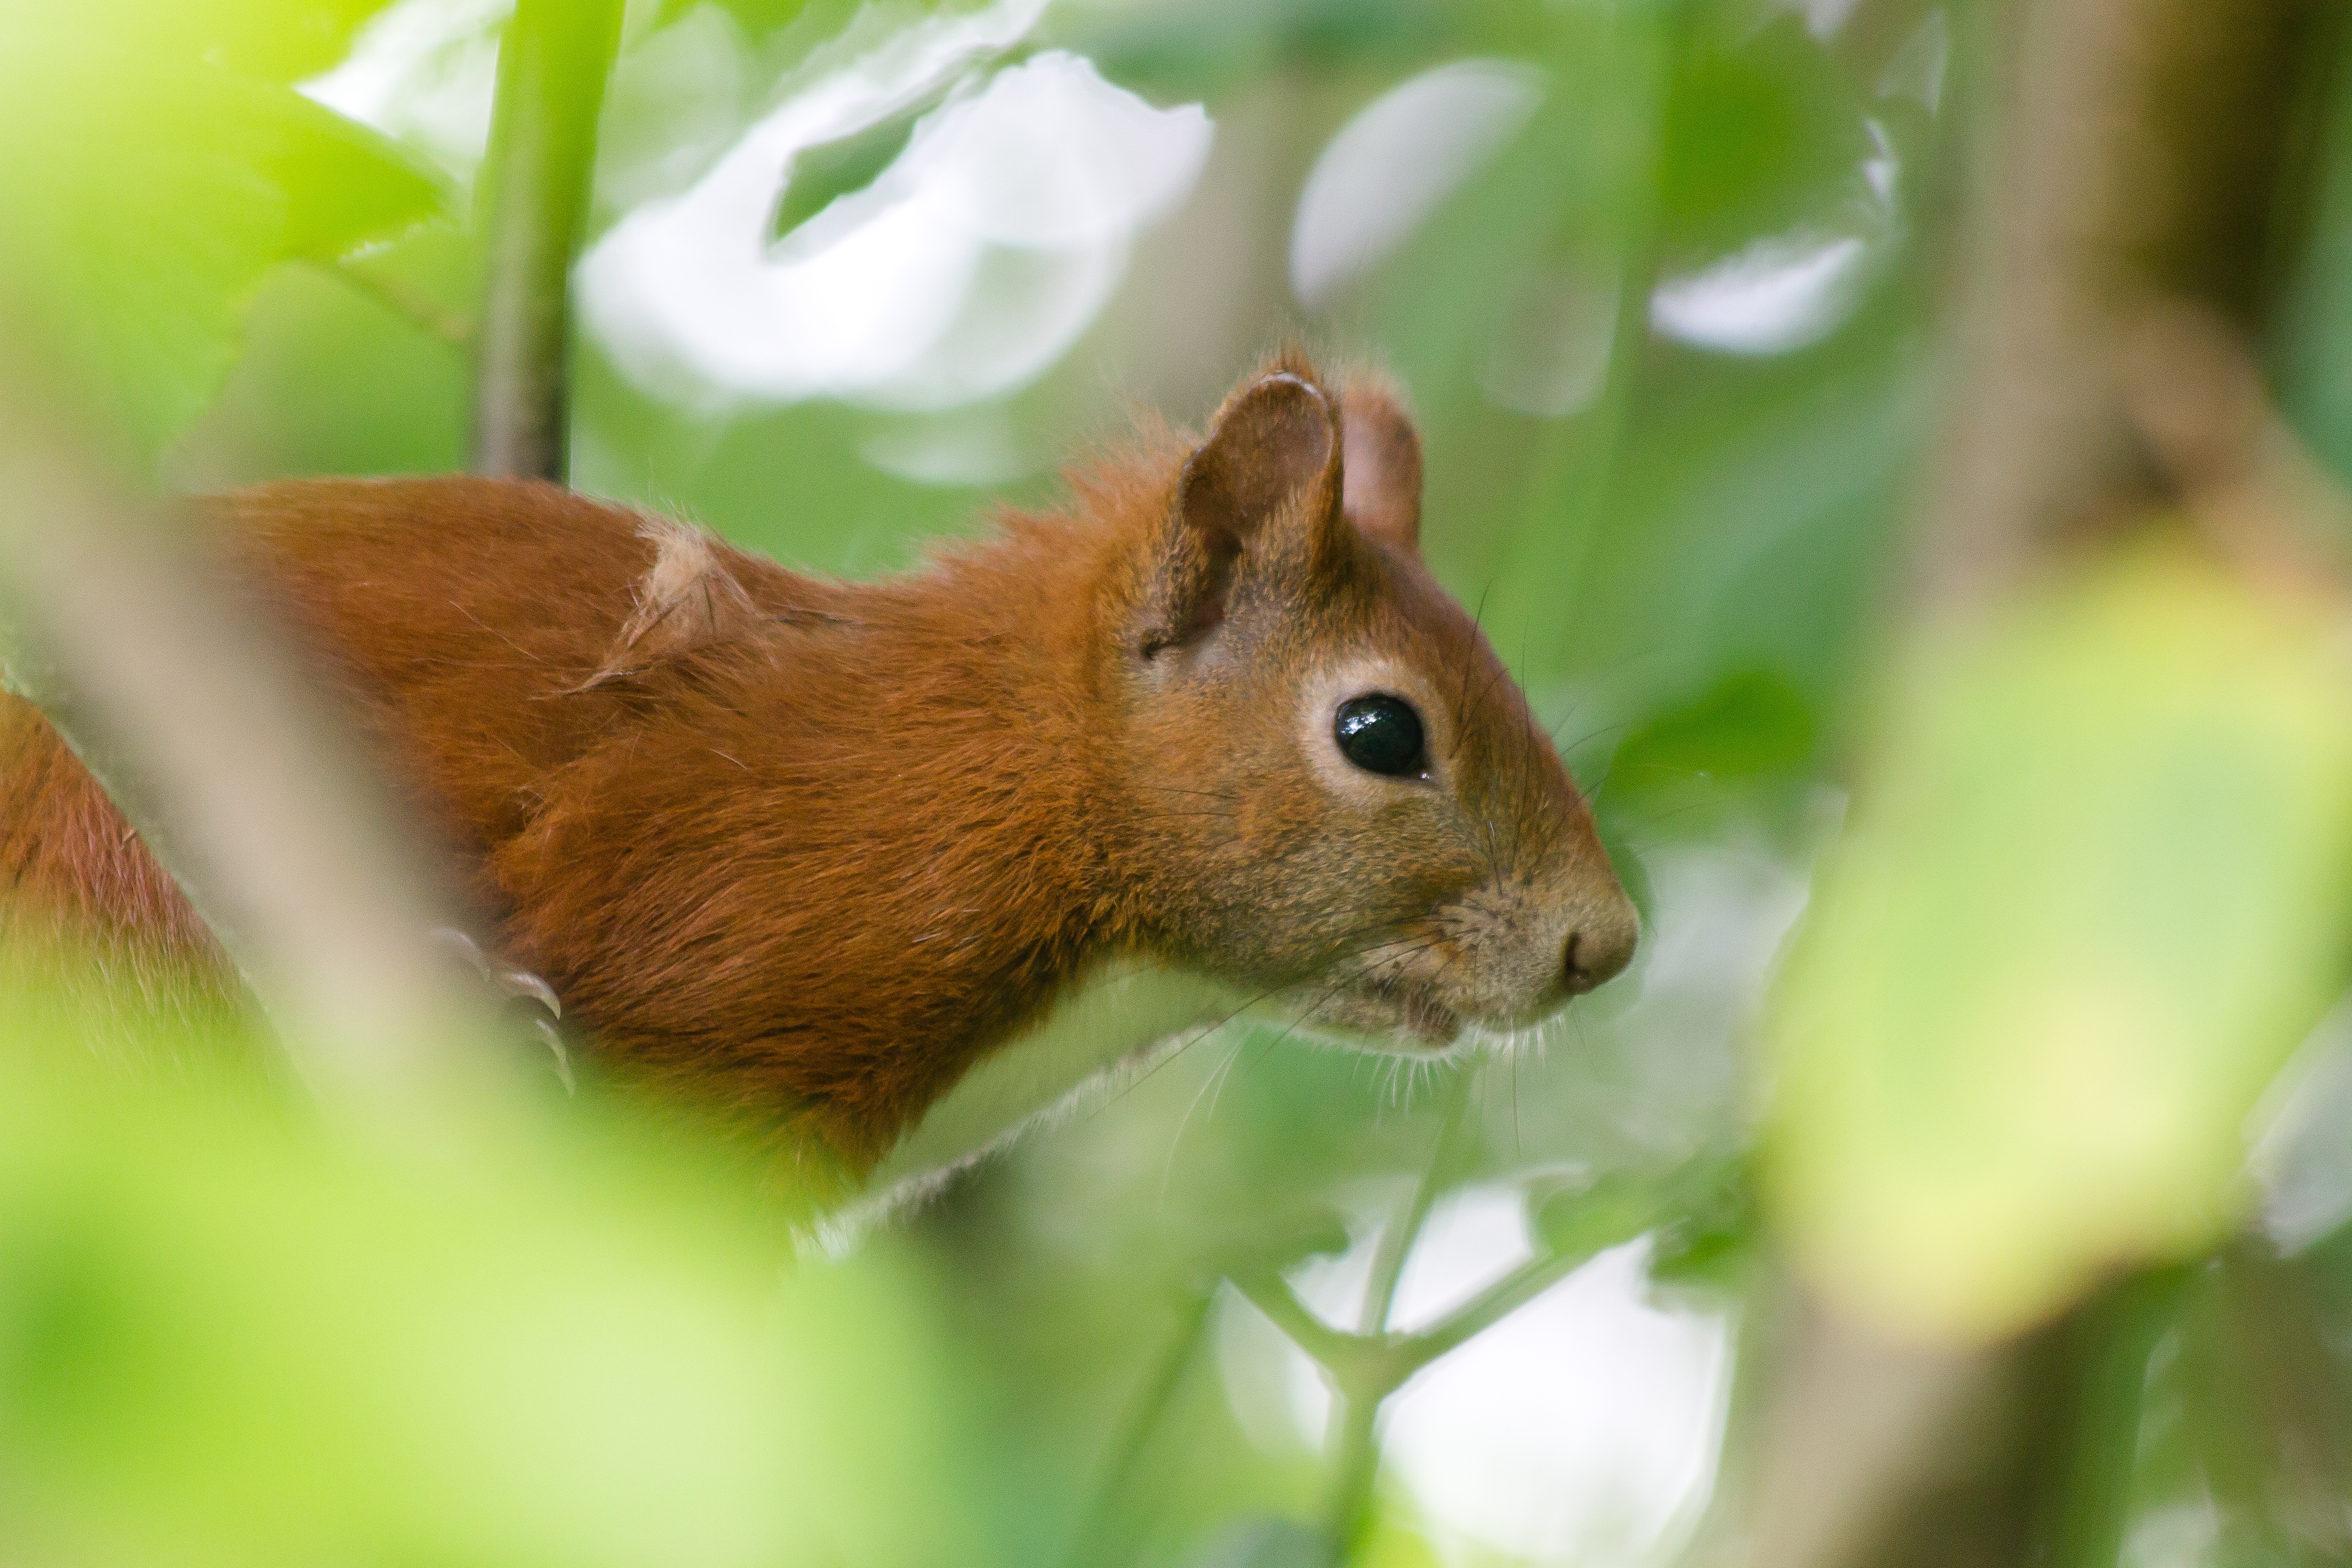
nature, grass, lawn, sweet, wildlife, natural, mammal, squirrel, rodent, fauna, whiskers, vertebrate, chipmunk, denmark, expensive, beg, have, fox squirrel